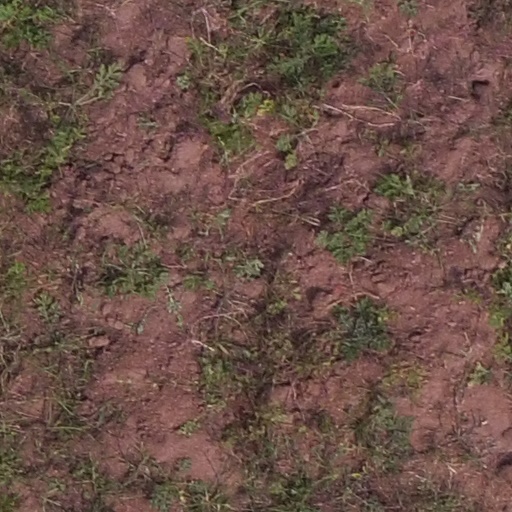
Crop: maize; corn